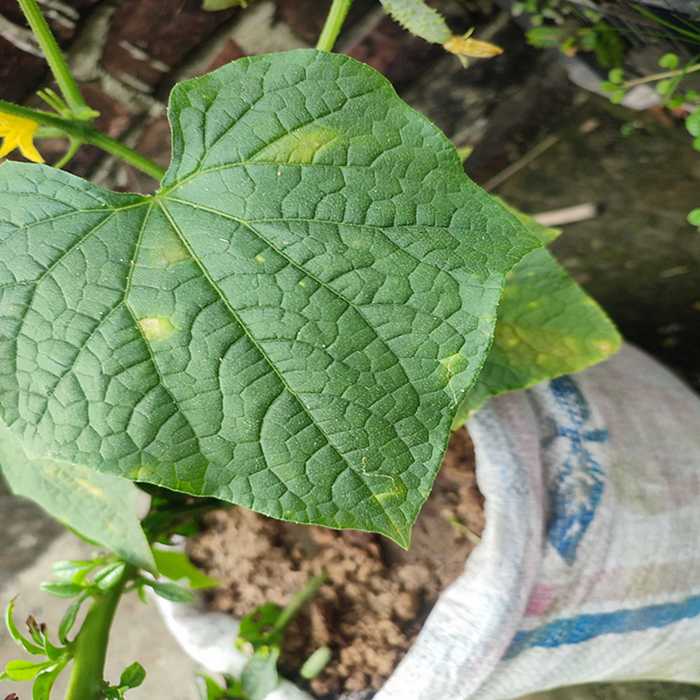
Plant: Cucumber
Label: Downy mildew